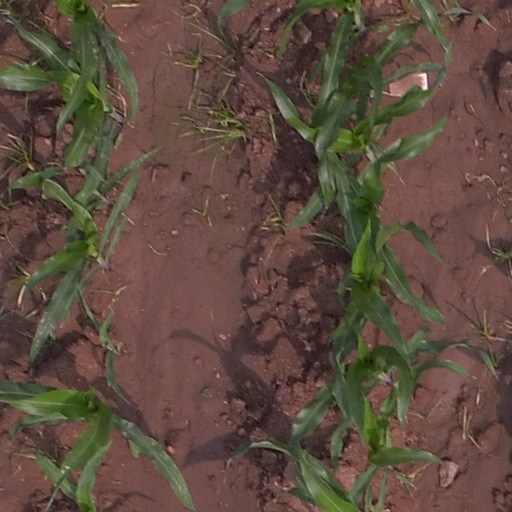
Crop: maize; corn